Port San Antonio

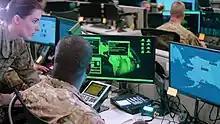
Cybersecurity operations at Port San Antonio

The closure of Kelly AFB resulted from the U.S. Department of Defense’s 1995 Base Closure and Realignment (BRAC) initiative. The base, which was first established in 1917 as Kelly Field, formally closed in August 2001.